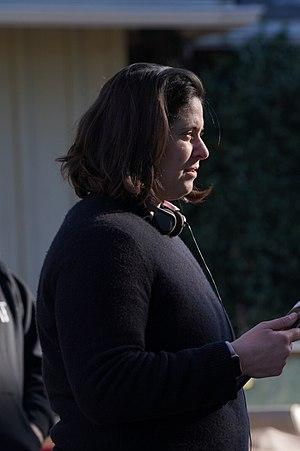
Amy York Rubin est une réalisatrice, actrice, scénariste et productrice américaine.